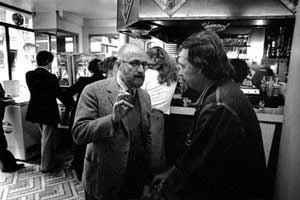
Pierre Alechinsky
Pierre Alechinsky er en belgisk kunstner, som i Danmark er mest kendt for at være en del af COBRA-gruppen. Alechinsky har boet og arbejdet i Frankrig siden 1951. Hans kunst er forbundet med tachisme, abstrakt ekspressionisme og lyrisk abstraktion.